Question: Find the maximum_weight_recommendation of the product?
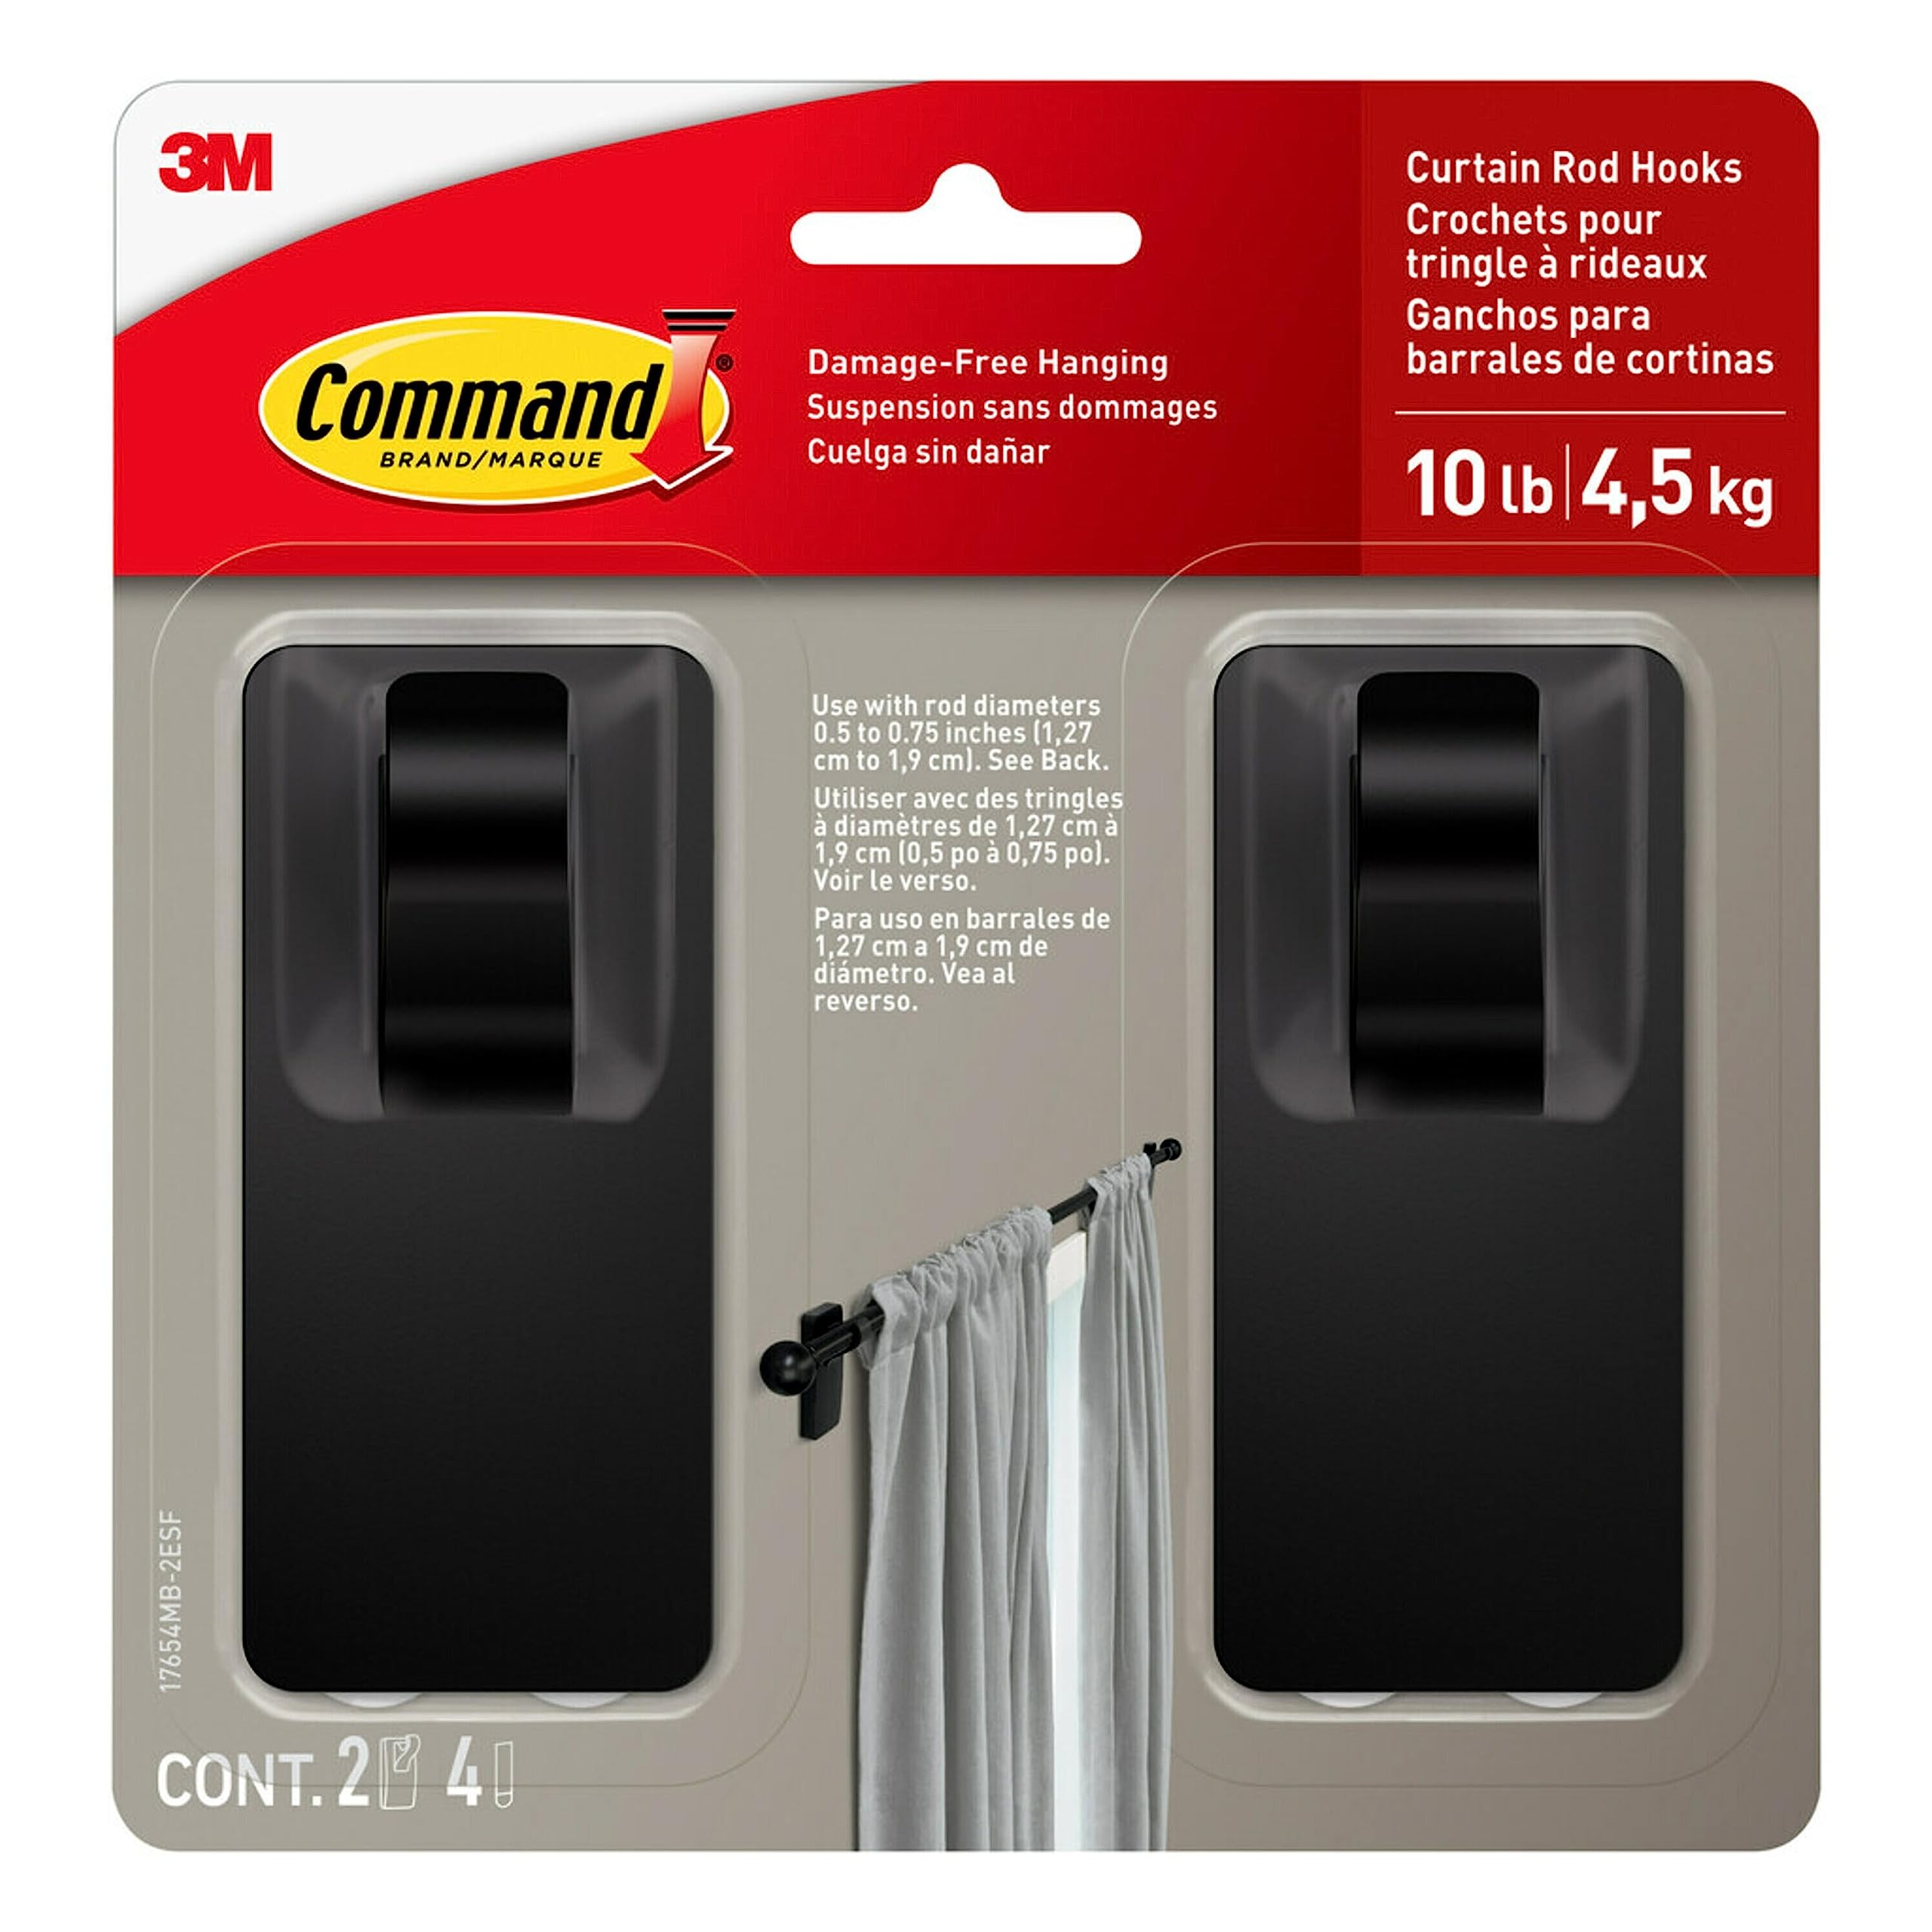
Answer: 4.5 kilogram